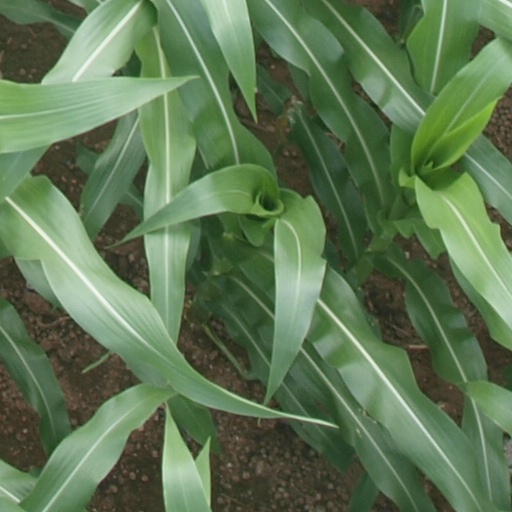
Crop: maize; corn